L. Dana Wilgress

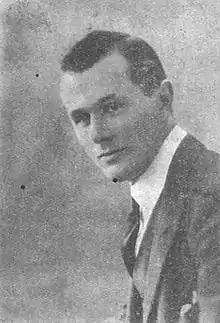

Leolyn Dana Wilgress, (October 20, 1892 – July 21, 1969) was a Canadian diplomat.